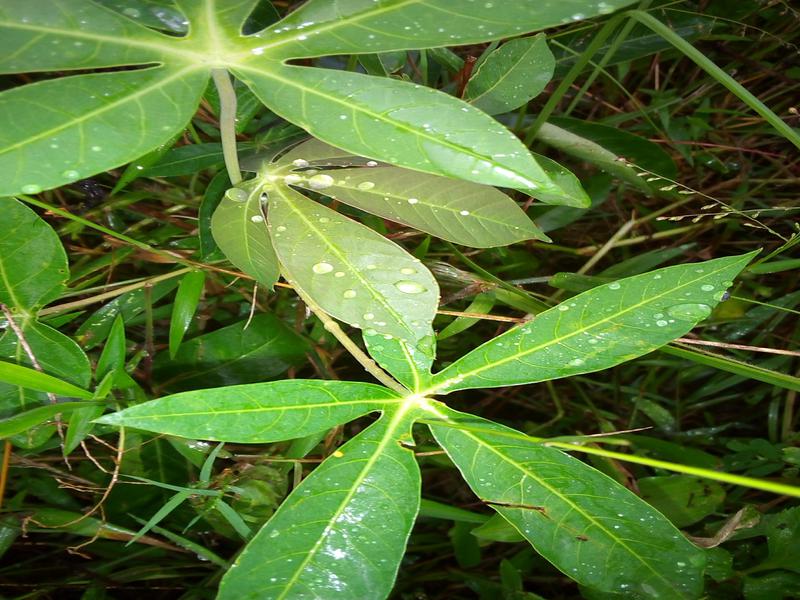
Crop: cassava
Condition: healthy